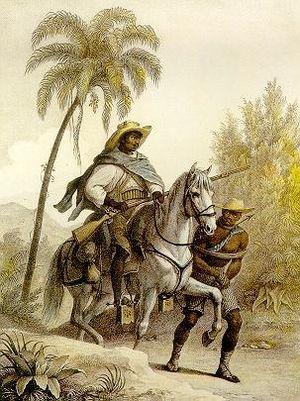
L'esclavage est un système juridique et social qui applique le droit de propriété aux individus, dits esclaves. Par opposition un individu ne faisant pas l'objet d'un tel droit de propriété est dit libre. Le propriétaire d'un esclave est quant à lui appelé maître. Défini comme un « outil animé » par Aristote, l’esclave se distingue du serf, du captif ou du forçat par l'absence d'une personnalité juridique propre. Des règles variables selon le pays et l’époque considérés, fixent les conditions par lesquelles on devient esclave ou on cesse de l'être, quelles limitations s'imposent au maître, quelles marges de liberté et protection légale l'esclave conserve, quelle humanité on lui reconnaît, etc. L'affranchissement d'un esclave fait de lui un affranchi, qui a un statut proche de celui de l'individu ordinaire.